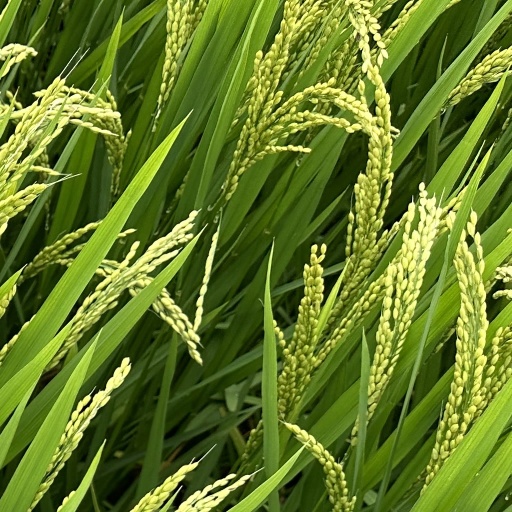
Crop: rice